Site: brandenburg
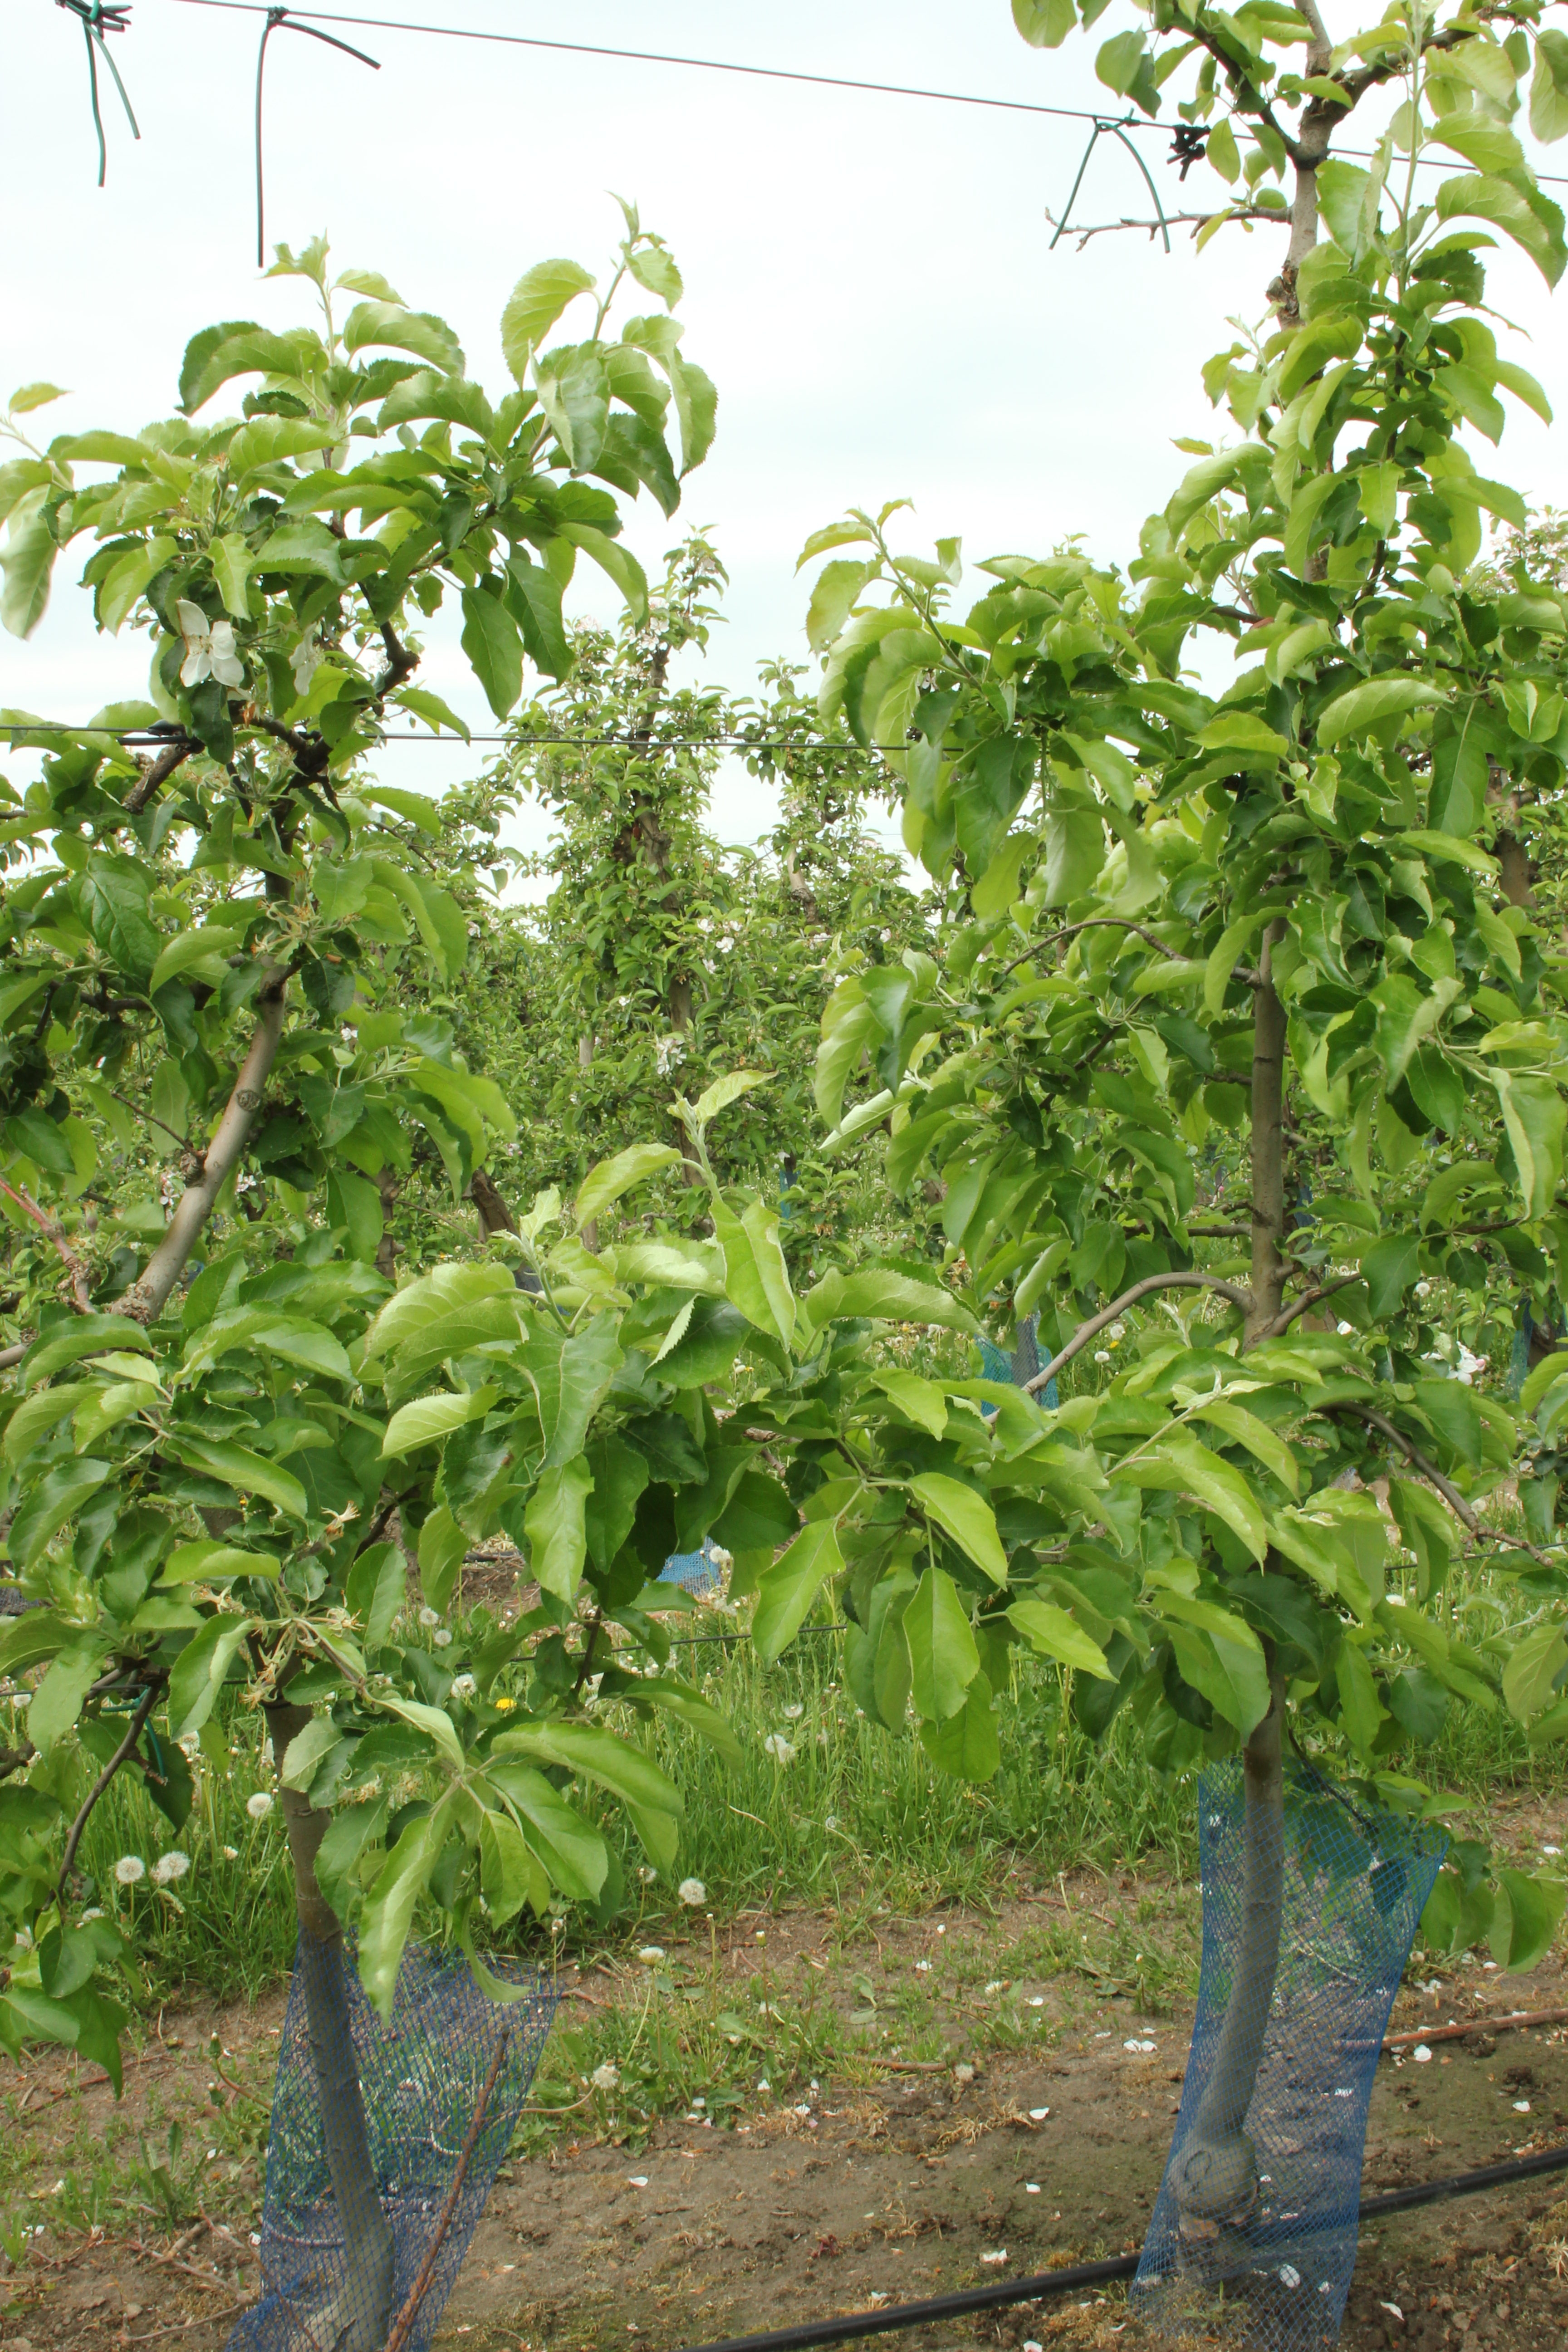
Growth stage (BBCH 67): Flowering